Intelligentsia

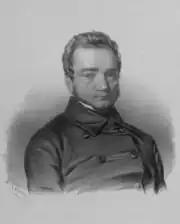
The Polish philosopher Karol Libelt identified the social contradiction inherent in the intelligentsia being politically progressive, whilst also willing to work for the "status quo" of the State.

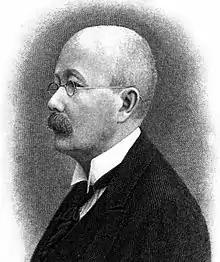
In Russia, the writer Pyotr Boborykin defined the intelligentsia as both the managers of a society, and as the creators of society's high culture.

The intelligentsia existed as a social stratum in European societies before the term was coined in 19th-century Poland, to identify the intellectual people whose professions placed them outside the traditional workplaces and labours of the town-and-country social classes (royalty, aristocracy, bourgeoisie) of a monarchy; thus the are a social class native to the city. In their functions as a status class, the intellectuals realised the cultural development of cities, the dissemination of printed knowledge (literature, textbooks, newspapers), and the economic development of housing for rent (the tenement) for the teacher, the journalist, and the civil servant.